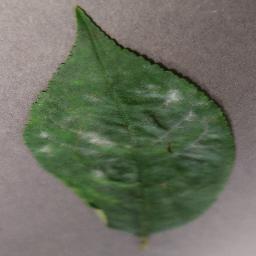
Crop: cherry
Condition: (including_sour)_powdery_mildew